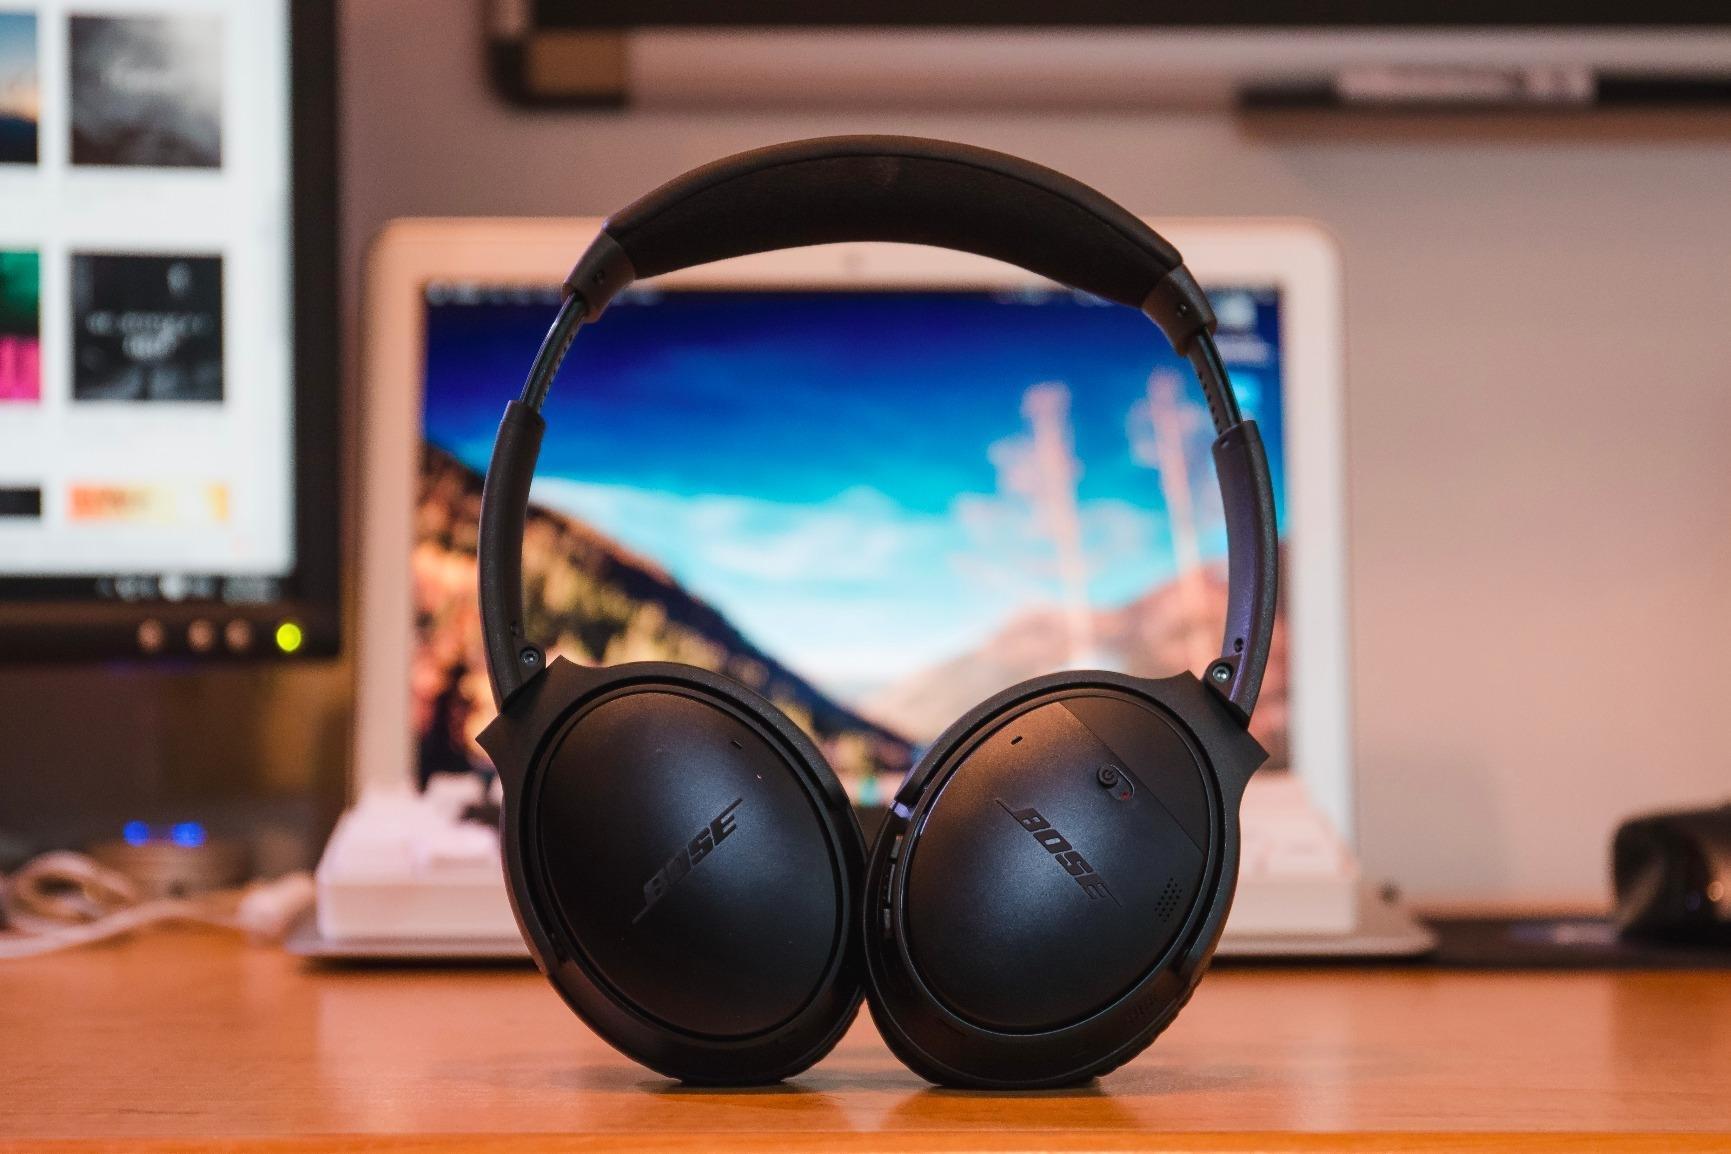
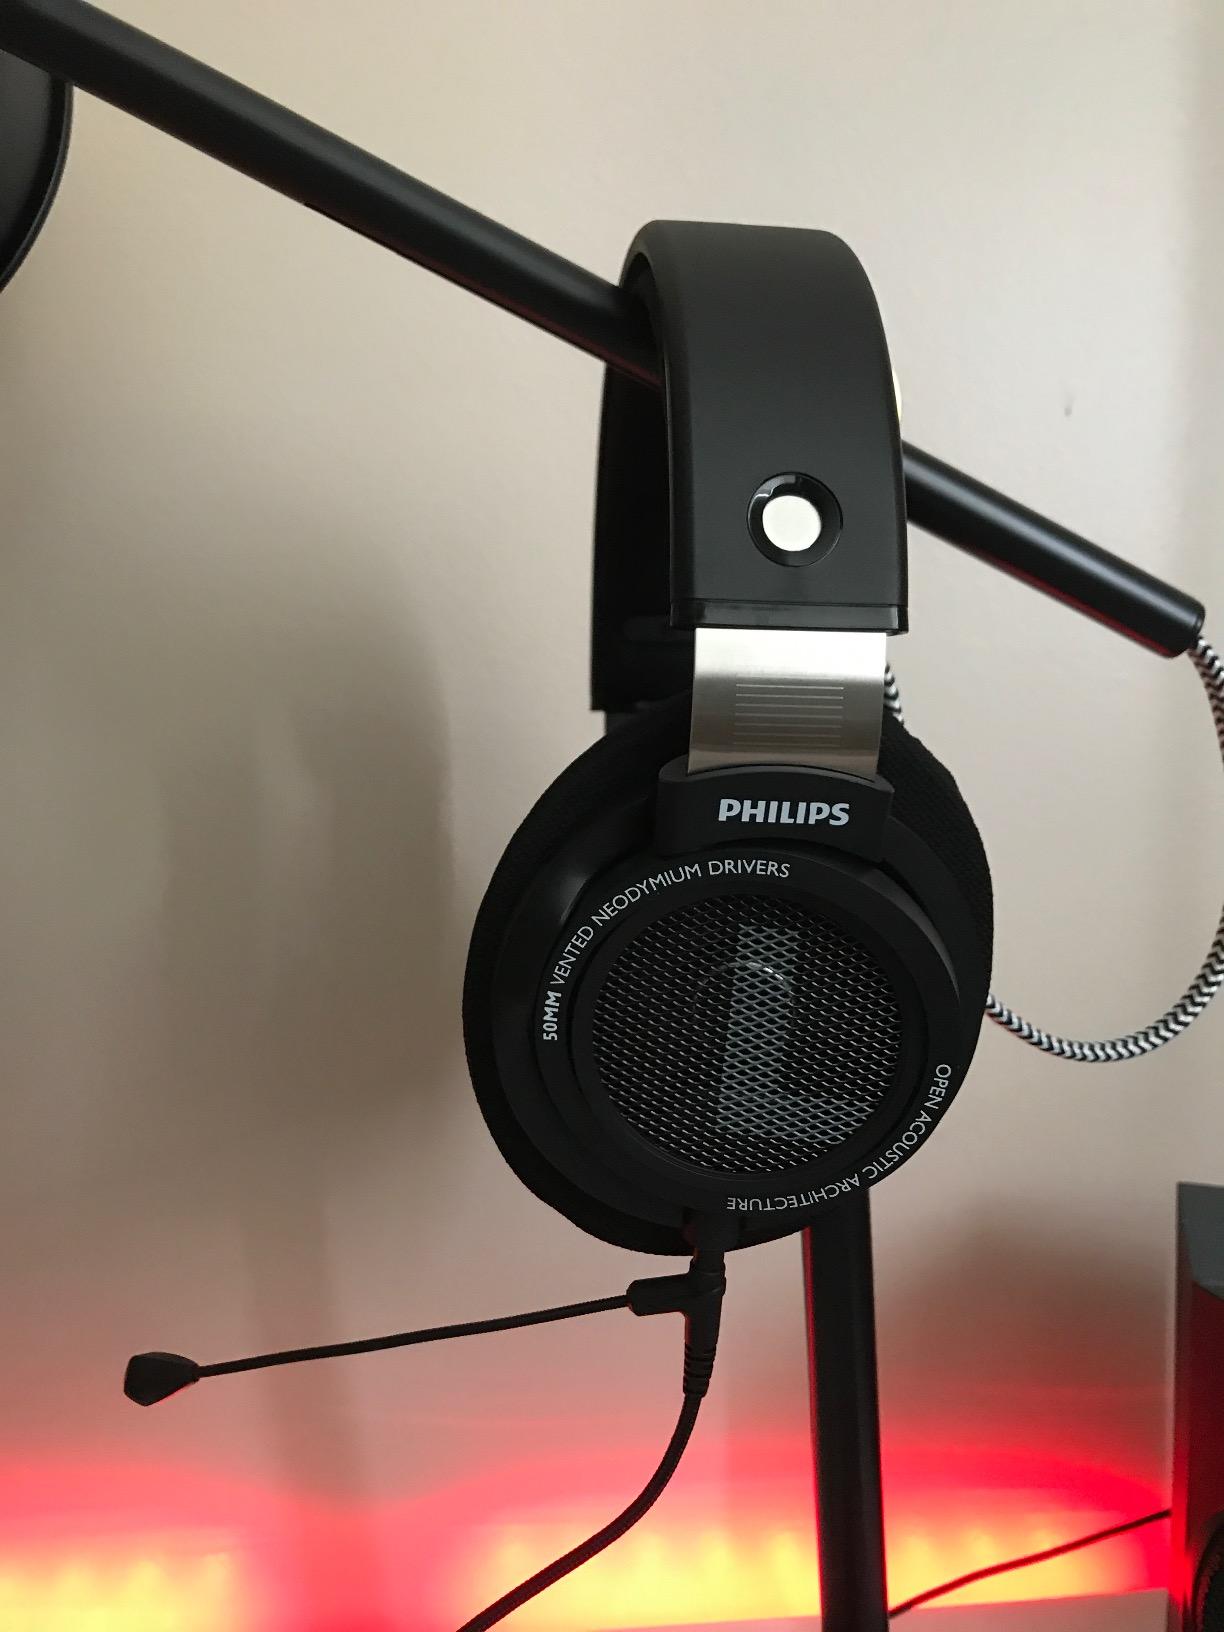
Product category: headphones
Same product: no